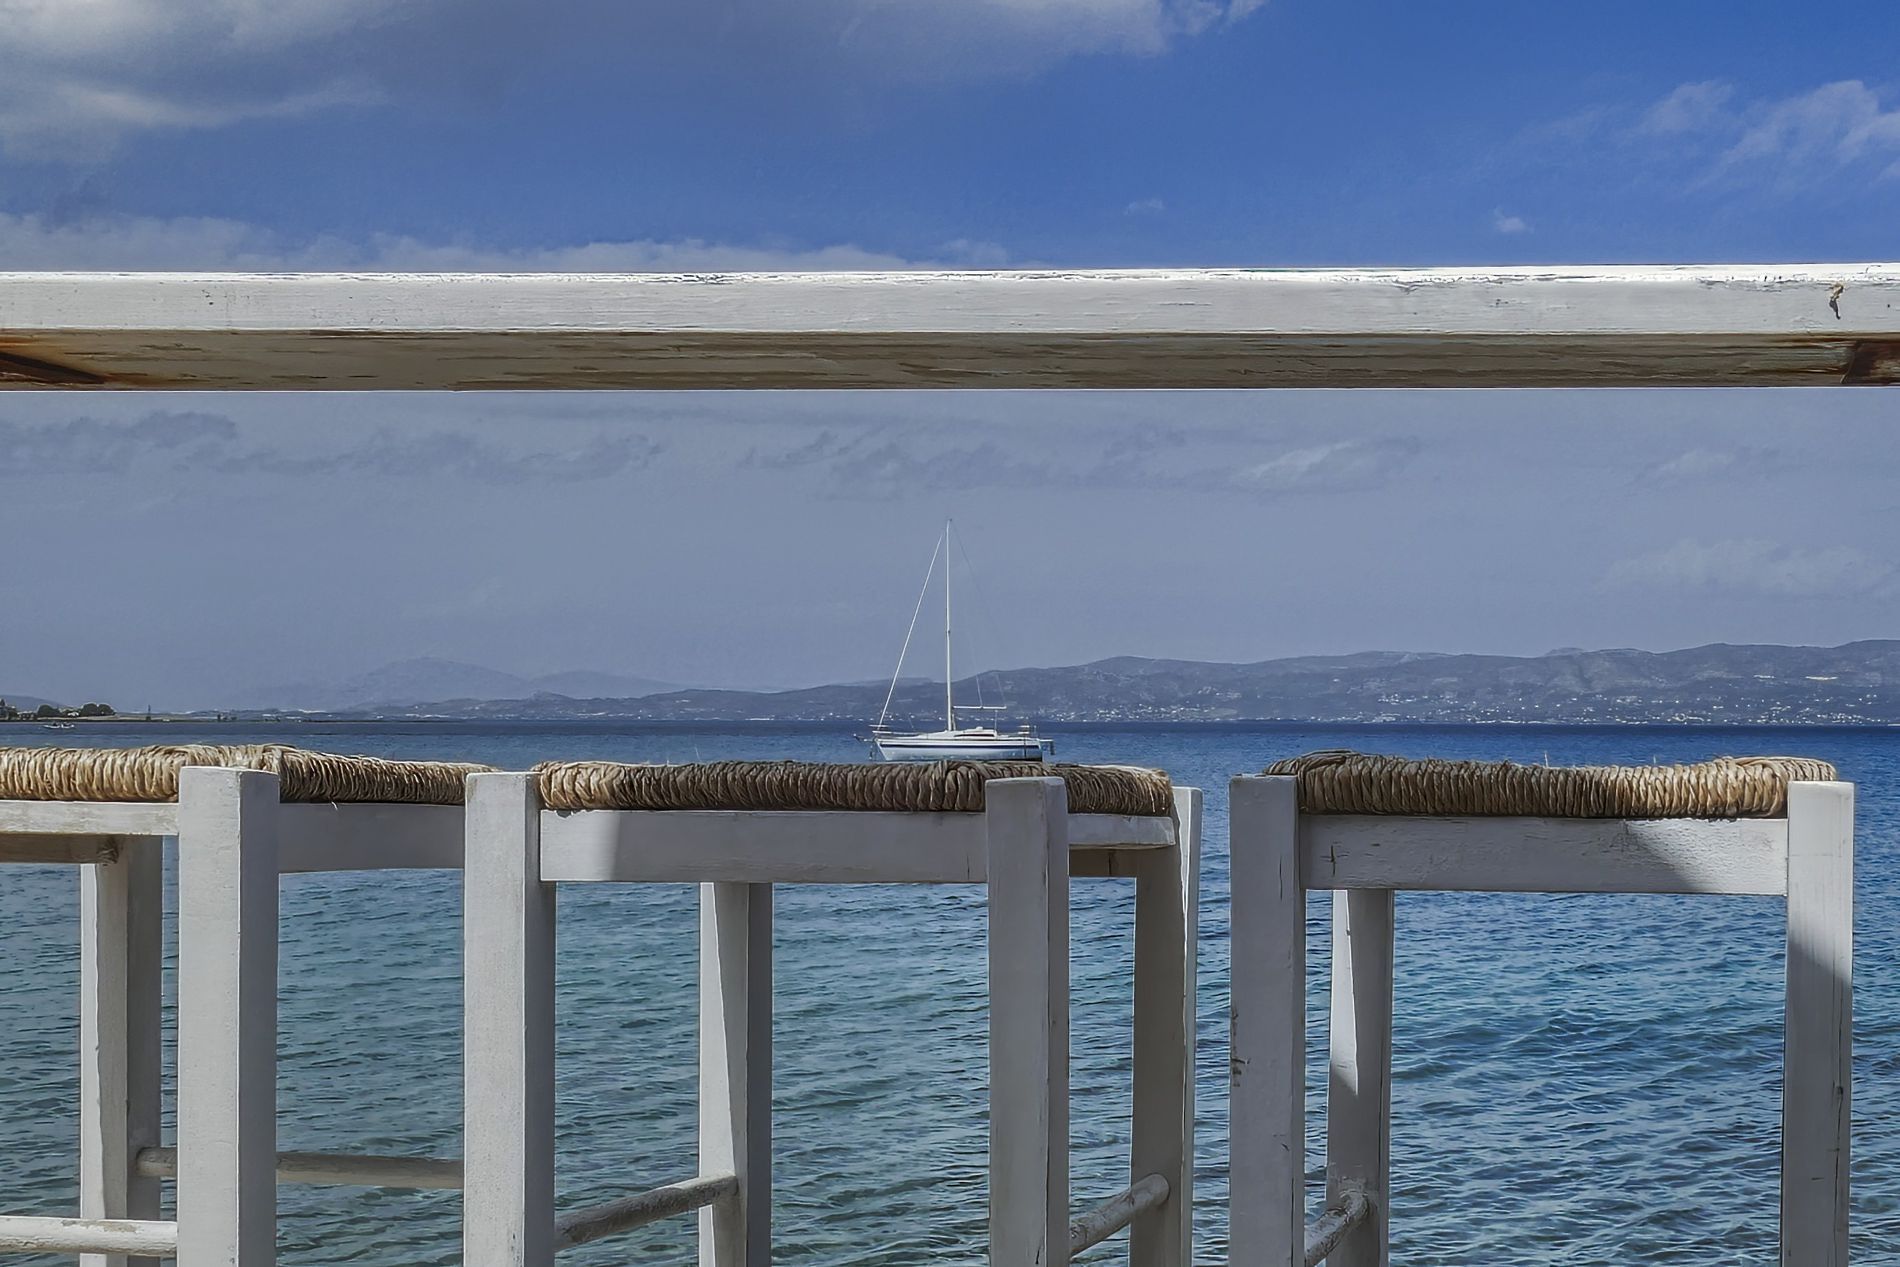
peaceful seaside scene
This image shows a peaceful seaside scene. In the foreground there are white wooden bar chairs likely on a deck or outdoor café by the sea. In the background, there's a sailboat calmly floating on the blue ocean and behind it you can hills under a mostly clear blue sky with a few clouds .
This photo shows a quiet and peaceful seaside view. The scene looks like it’s taken from a beachfront café or bar. The lighting is natural daylight likely taken during the late morning. The photo is taken from a straight, eye-level angle giving a balanced view of the chairs and the sea behind them. The mood is calm, relaxing, and quiet
Labels: Water, Waterfront, Nature, Outdoors, Sky, Boat, Sailboat, Transportation, Vehicle, Scenery, Pier, Railing, Architecture, Building, Shelter, Handrail, Horizon, Cloud, Sea, Beach, Coast, Shoreline, Wood, Port, House, Housing, Porch, Landscape, Lake, Summer, Dining Table, Furniture, Table, Sun, Cumulus, Weather, Boardwalk, Bridge, Deck, Chair, Chairs, Hills, Wooden structure
Camera: Panasonic DMC-FZ1000
Aperture: F8
Exposure: 1/640 sec
ISO: 125
Focal length: 9.1 mm